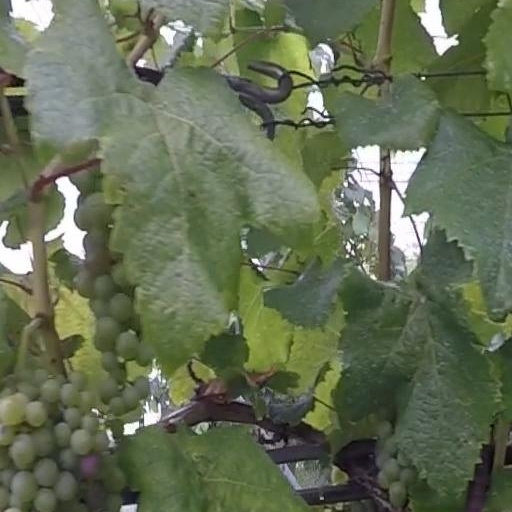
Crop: grape